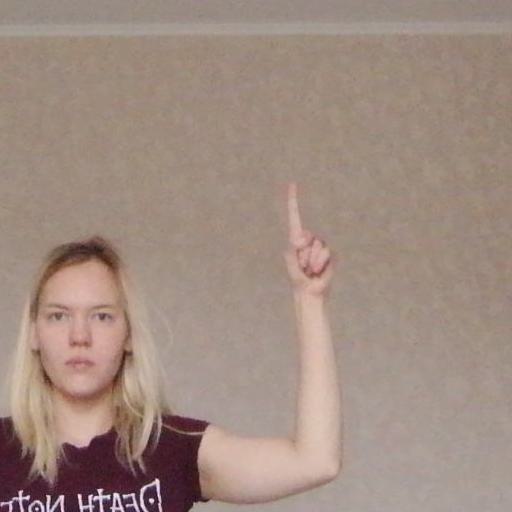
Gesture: one